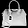
Label: Bag